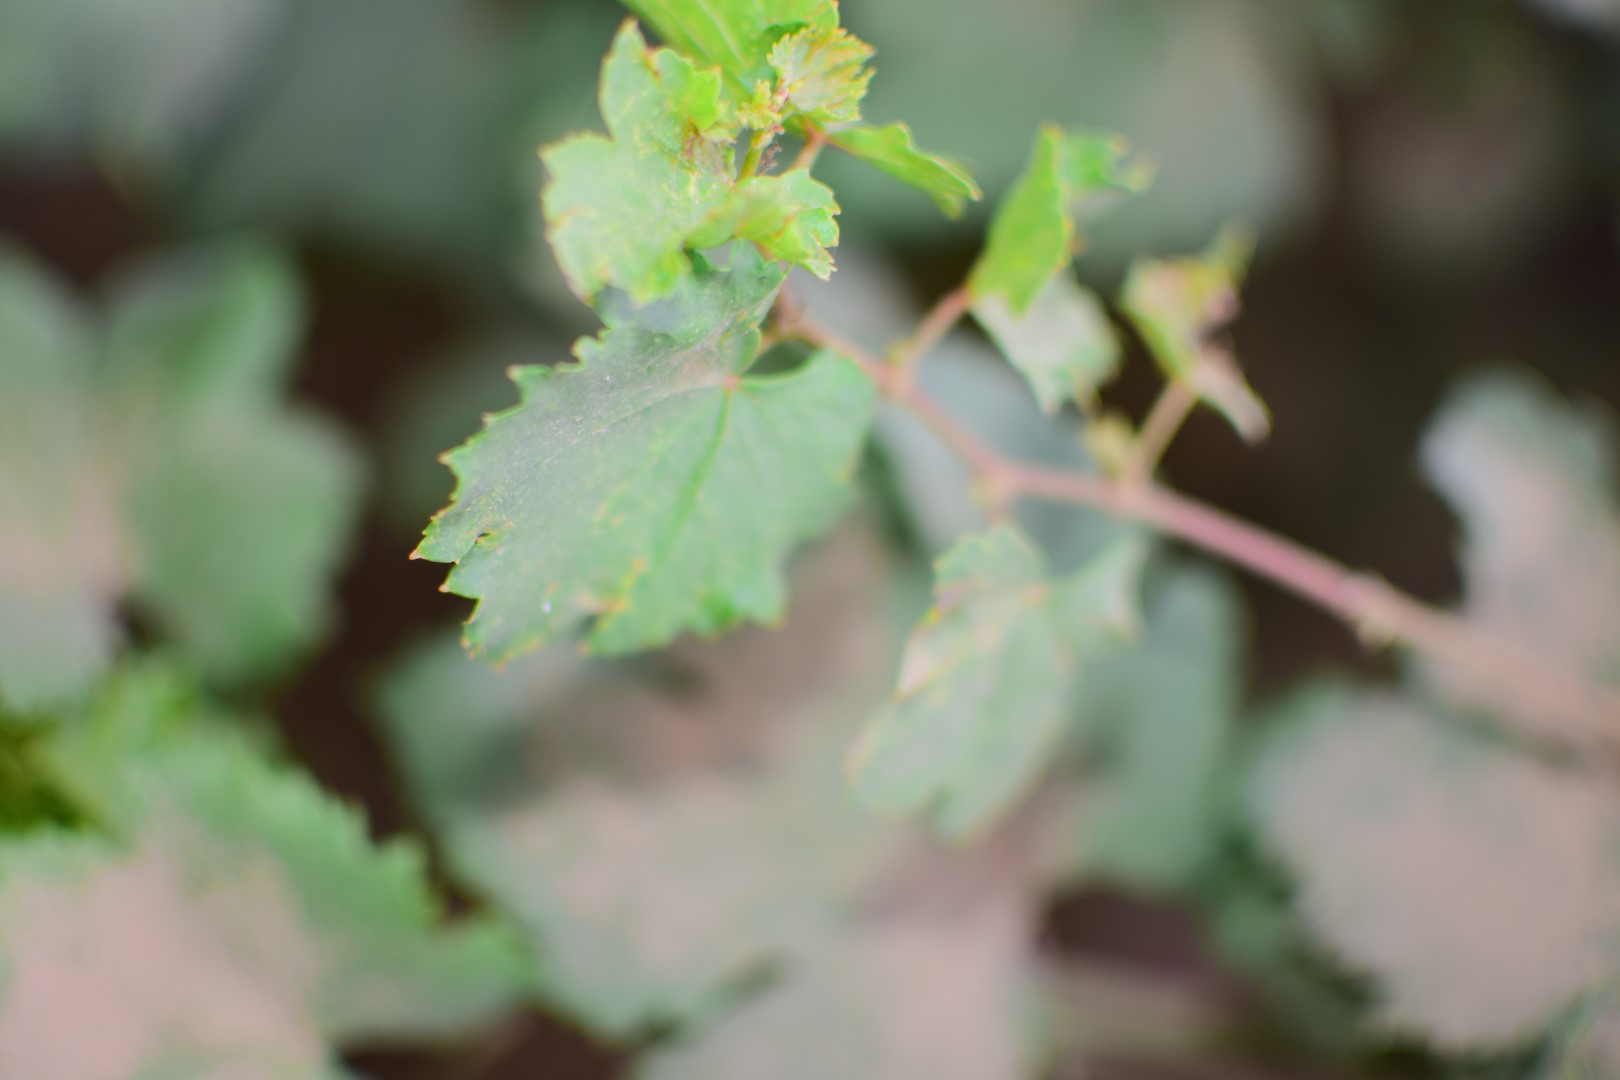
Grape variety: Kamali